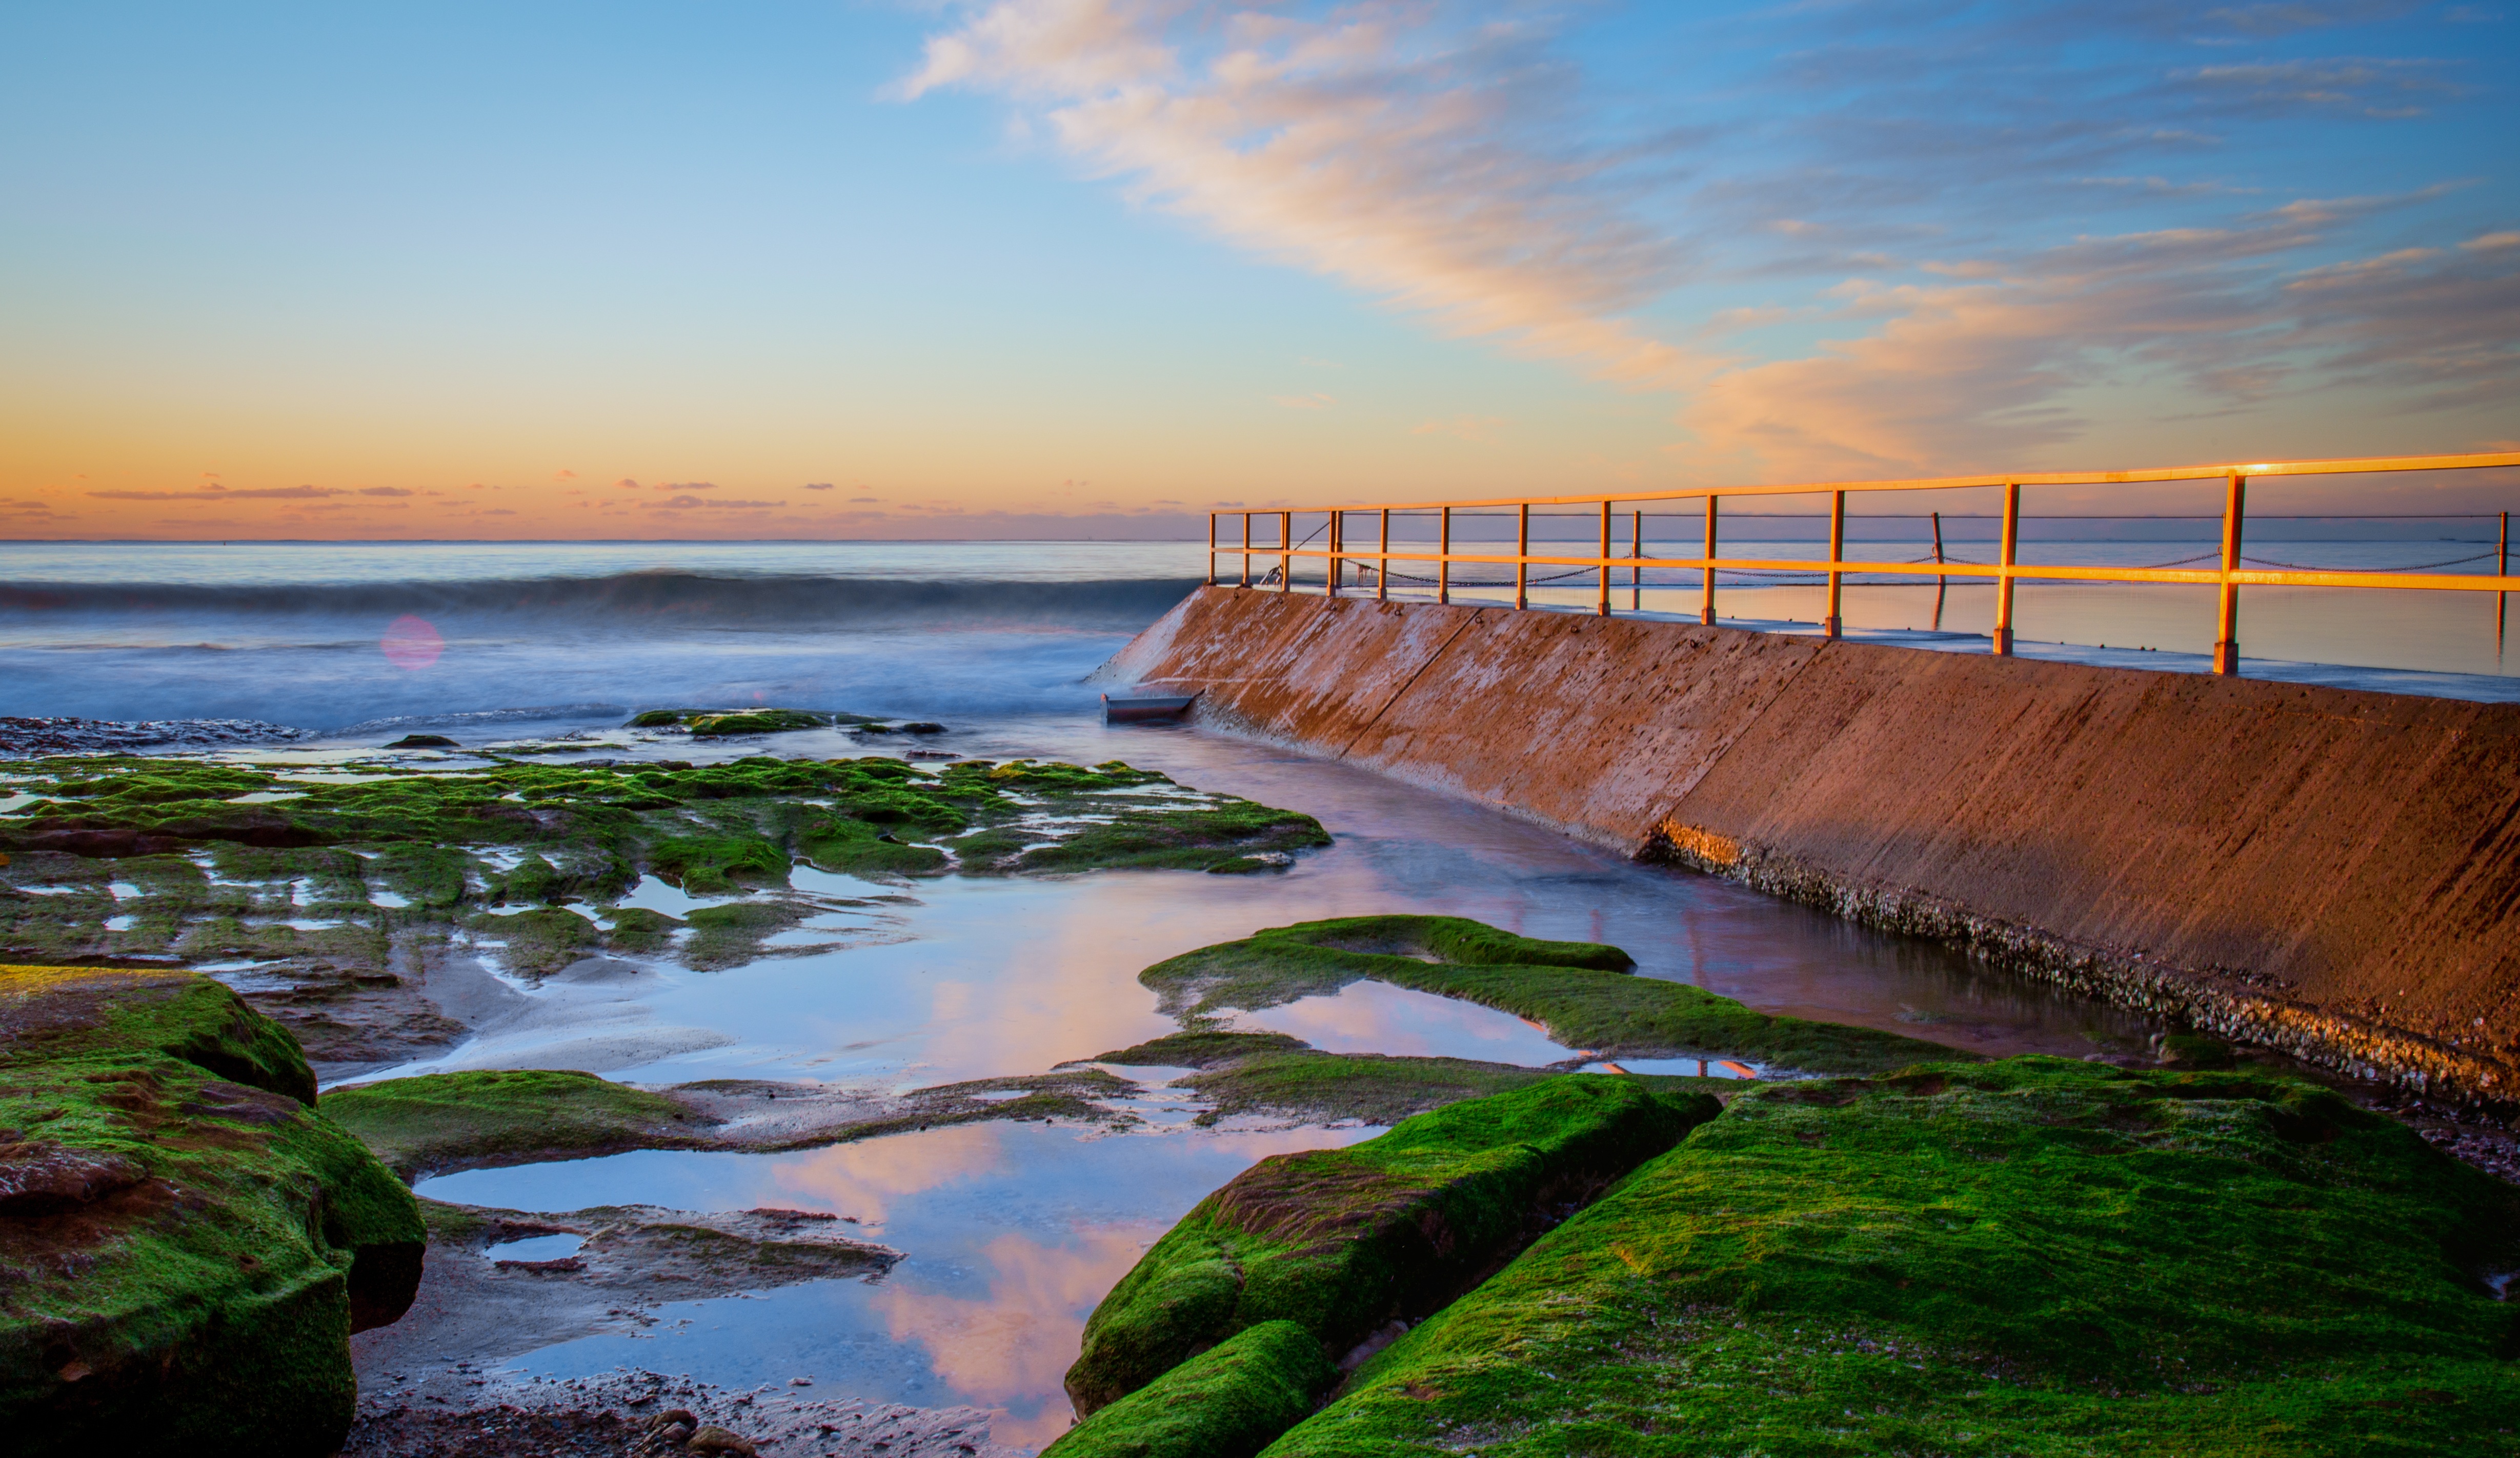
beach, sea, coast, ocean, horizon, sunrise, sunset, sunlight, morning, shore, wave, dawn, pier, dusk, evening, reflection, wind wave